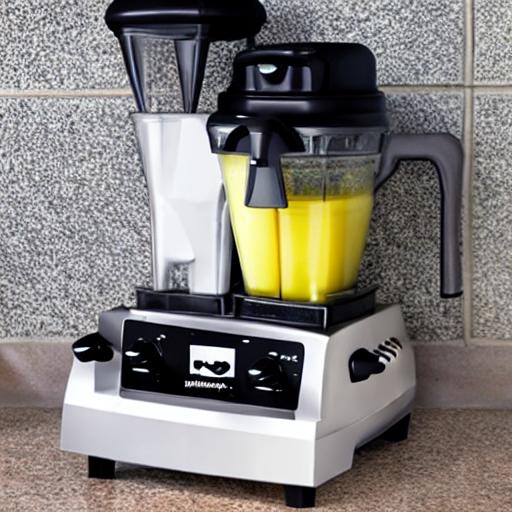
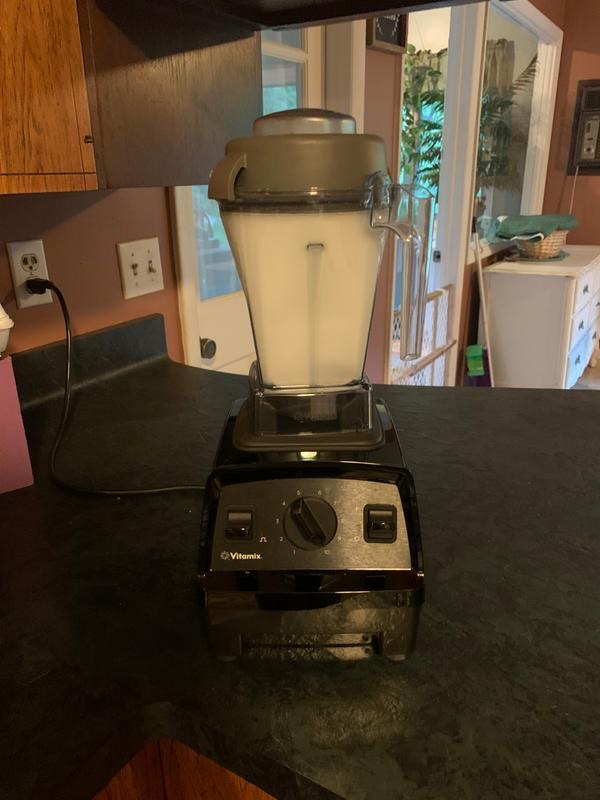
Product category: items_blender
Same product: no